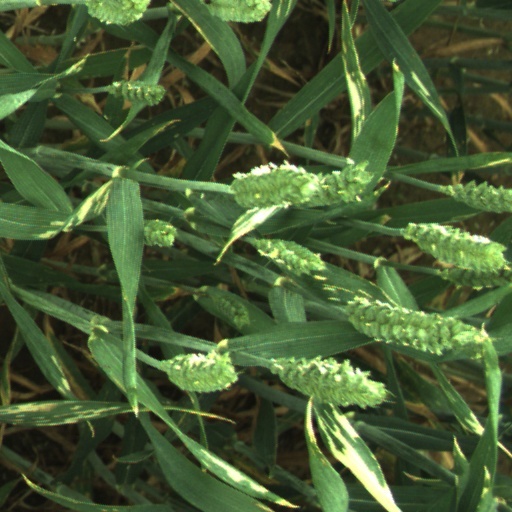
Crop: wheat